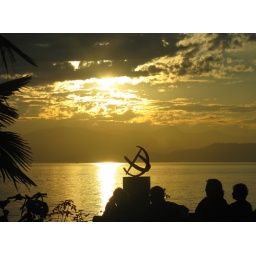
Snapped this picture from inside my car while at a red light, by English Bay.